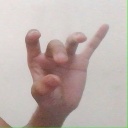
अक्षर: ओ